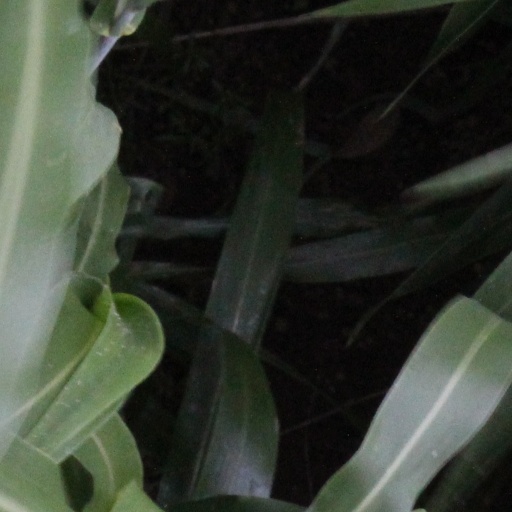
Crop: sorghum